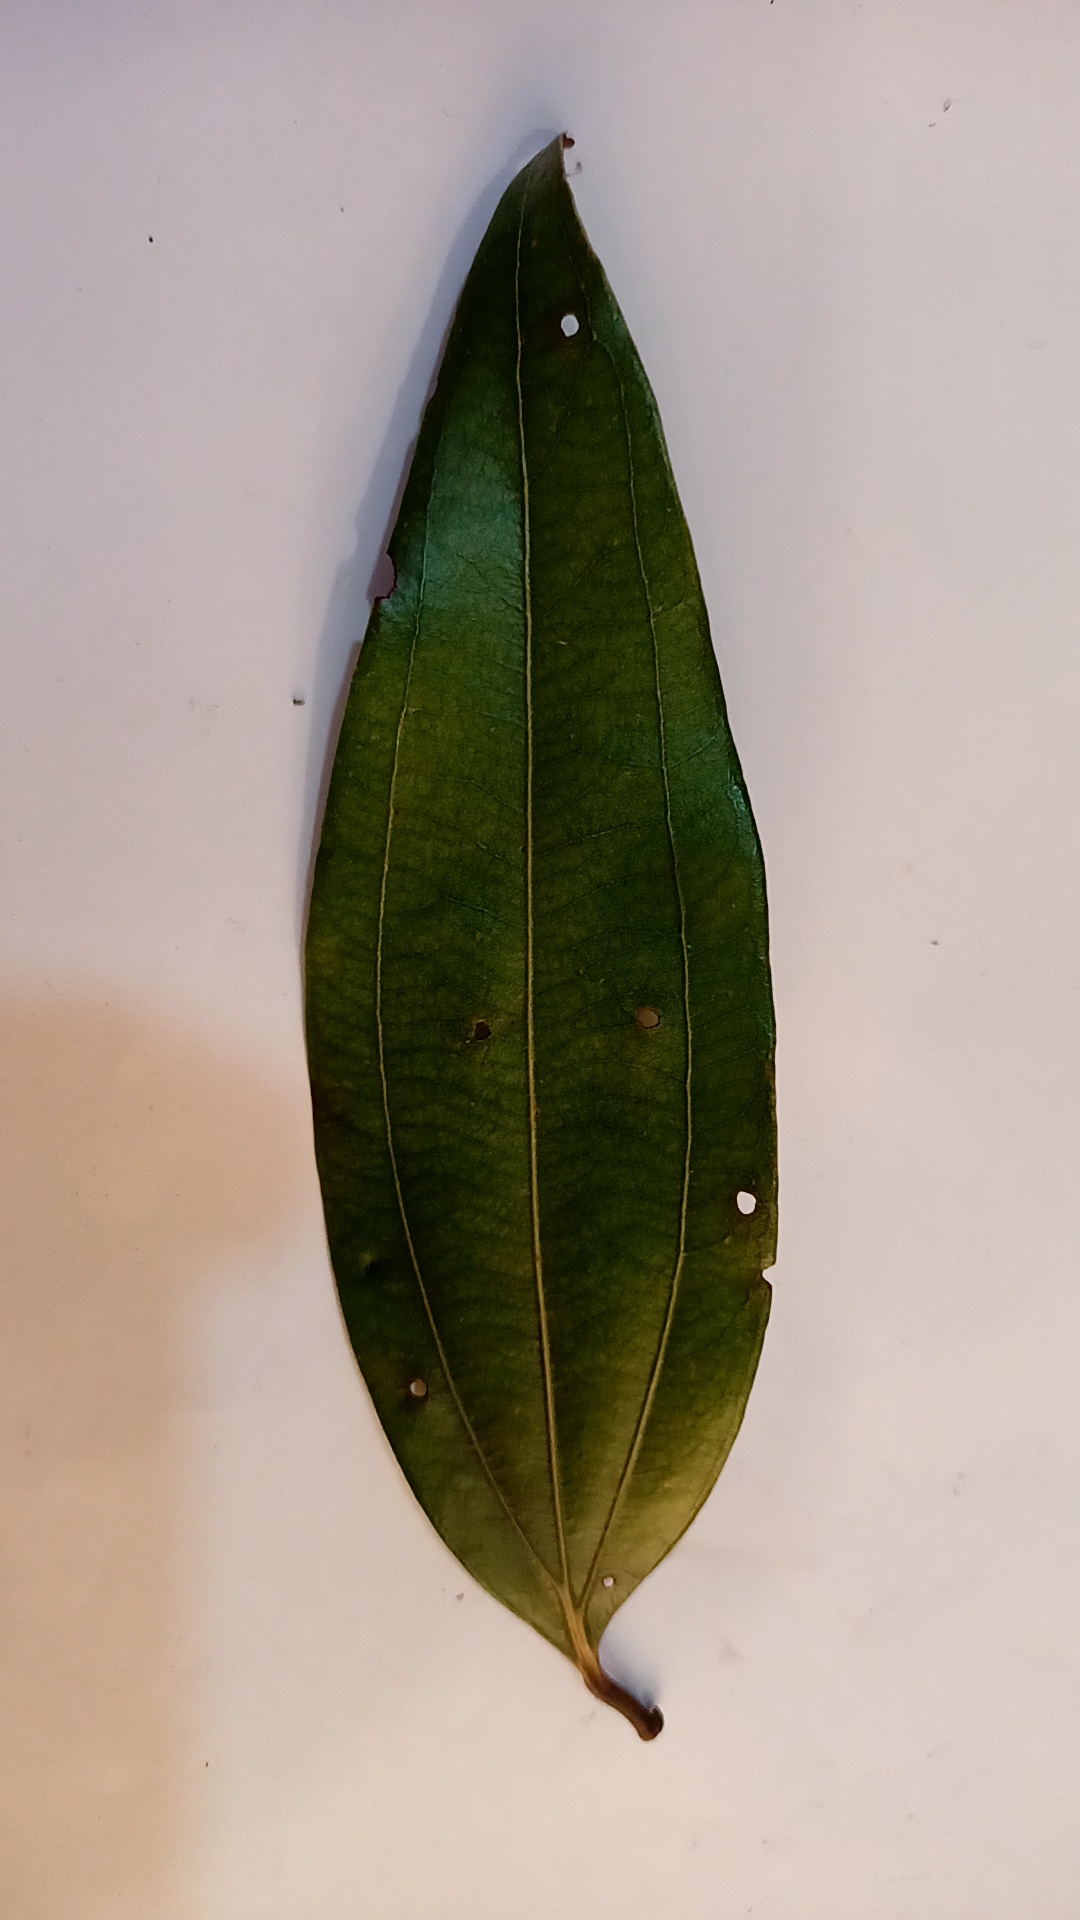
Label: Disease